United Nations Security Council Resolution 1240

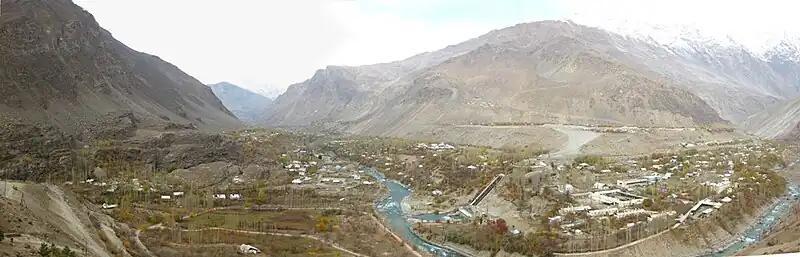
Khorugh in Tajikistan

United Nations Security Council resolution 1240, adopted unanimously on 15 May 1999, after recalling all resolutions on the situation in Tajikistan and along the Tajik-Afghan border, the Council extended the mandate of the United Nations Mission of Observers in Tajikistan (UNMOT) for a further six months until 15 November 1999.